Cornwallis in North America

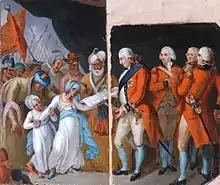
Mather Brown's depiction of Cornwallis receiving as hostages of war the sons of Tipu Sultan at the end of the Third Anglo-Mysore War.

In August 1785 Cornwallis attended manoeuvres in Prussia along with the Duke of York where they encountered Frederick the Great and Cornwallis's Virginia opponent, the marquis de Lafayette. In 1786 he was appointed to be Commander-in-Chief of British India and Governor of the Presidency of Fort William, also known as the Bengal Presidency. He served in these posts with distinction, enacting administrative reforms in the British East India Company, and made changes to judicial, civil, and revenue administration in the company's territories that had significant long-term consequences. He returned to England in 1794, worn out from the difficult military campaigns of the Third Anglo-Mysore War, in which he led the first major British defeat of Tipu Sultan.